Lares

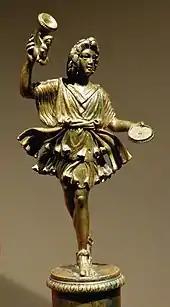
Bronze statuette of a dancing Lar holding a rhyton and patera, probably from Campania, 1st century AD (Gäubodenmuseum, Straubing)

No physical Lar images survive from before the Late Republican era, but literary references (such as Plautus' singular , above) suggest that cult could be offered to a single Lar, and sometimes many more; in the case of the obscure "Lares Grundules", perhaps 30. By the early Imperial era, they had become paired divinities, probably through the influences of Greek religion – in particular, the heroic twin Dioscuri – and the iconography of Rome's semidivine founder-twins, Romulus and Remus. Lares are represented as two small, youthful, lively male figures clad in short, rustic, girdled tunics – made of dogskin, according to Plutarch. They take a dancer's attitude, tiptoed or lightly balanced on one leg. One arm raises a drinking horn ("rhyton") aloft as if to offer a toast or libation; the other bears a shallow libation dish ("patera"). Compitalia shrines of the same period show Lares figures of the same type. Painted shrine-images of paired Lares show them in mirrored poses to the left and right of a central figure, understood to be an ancestral genius.